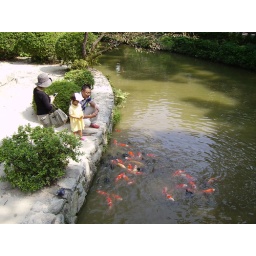
all those black things in the water are turtles!